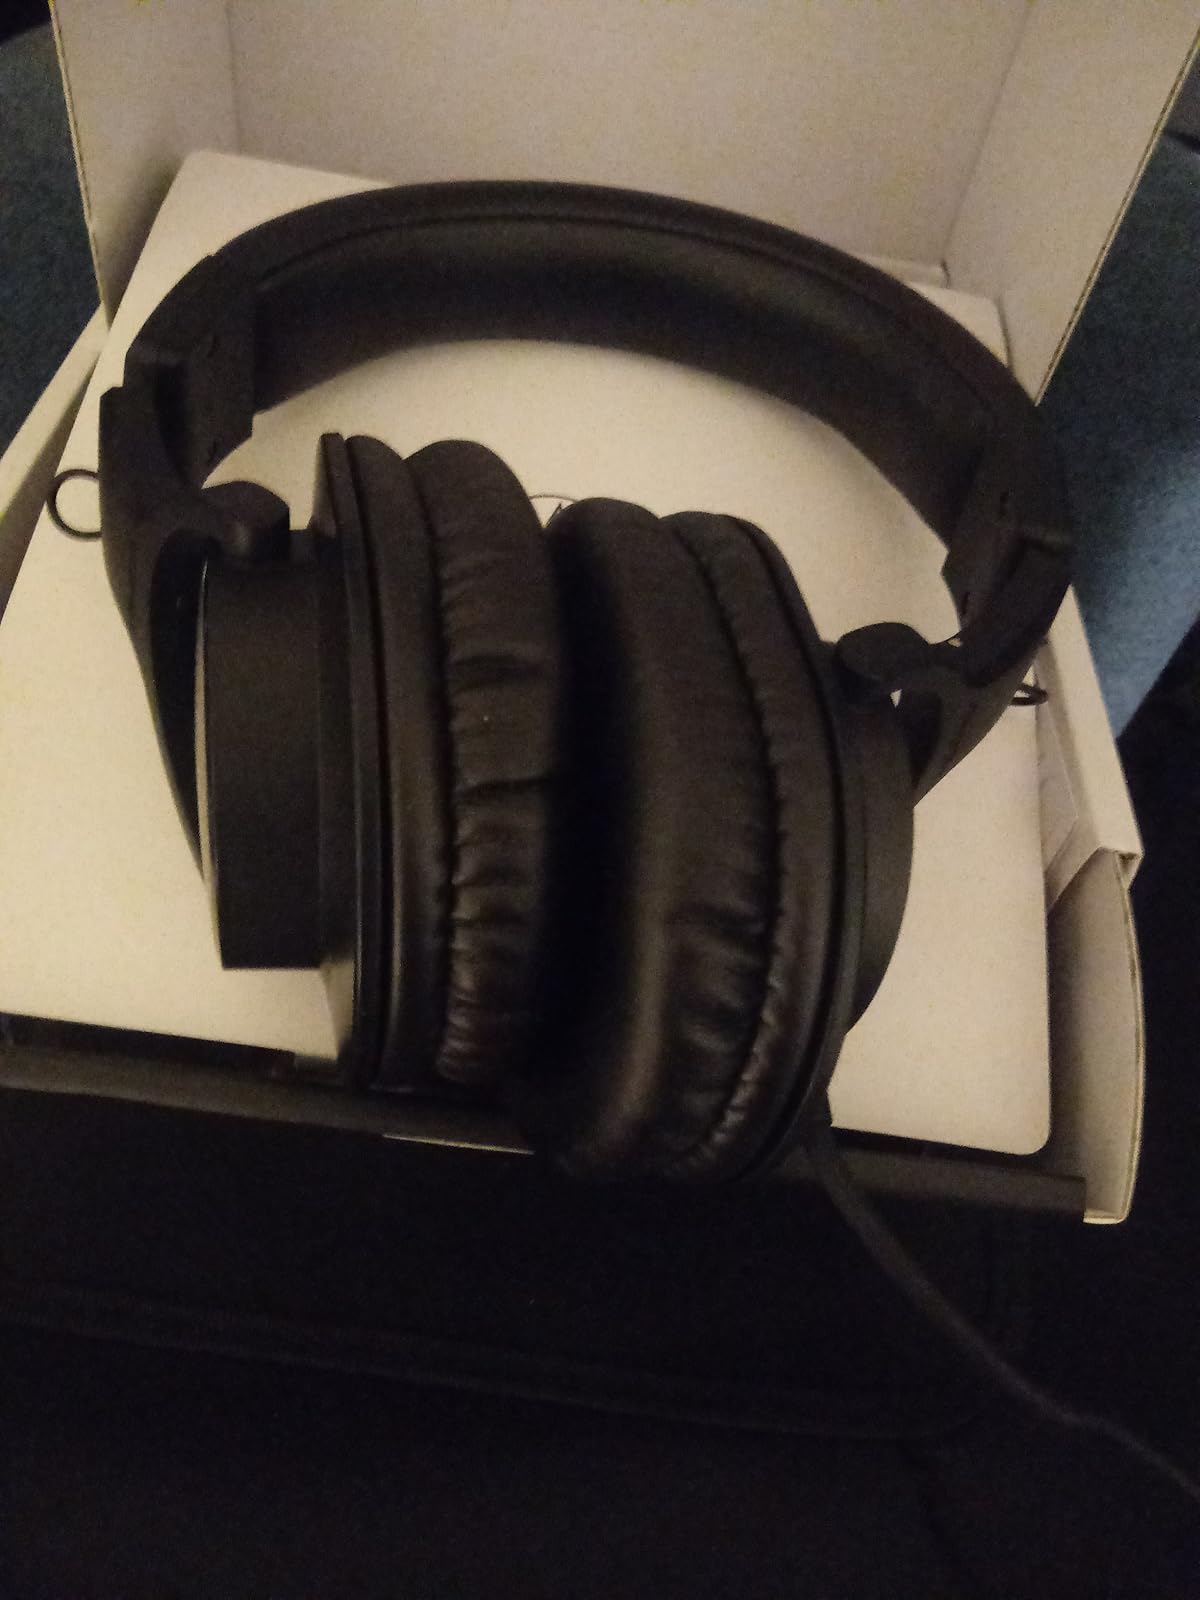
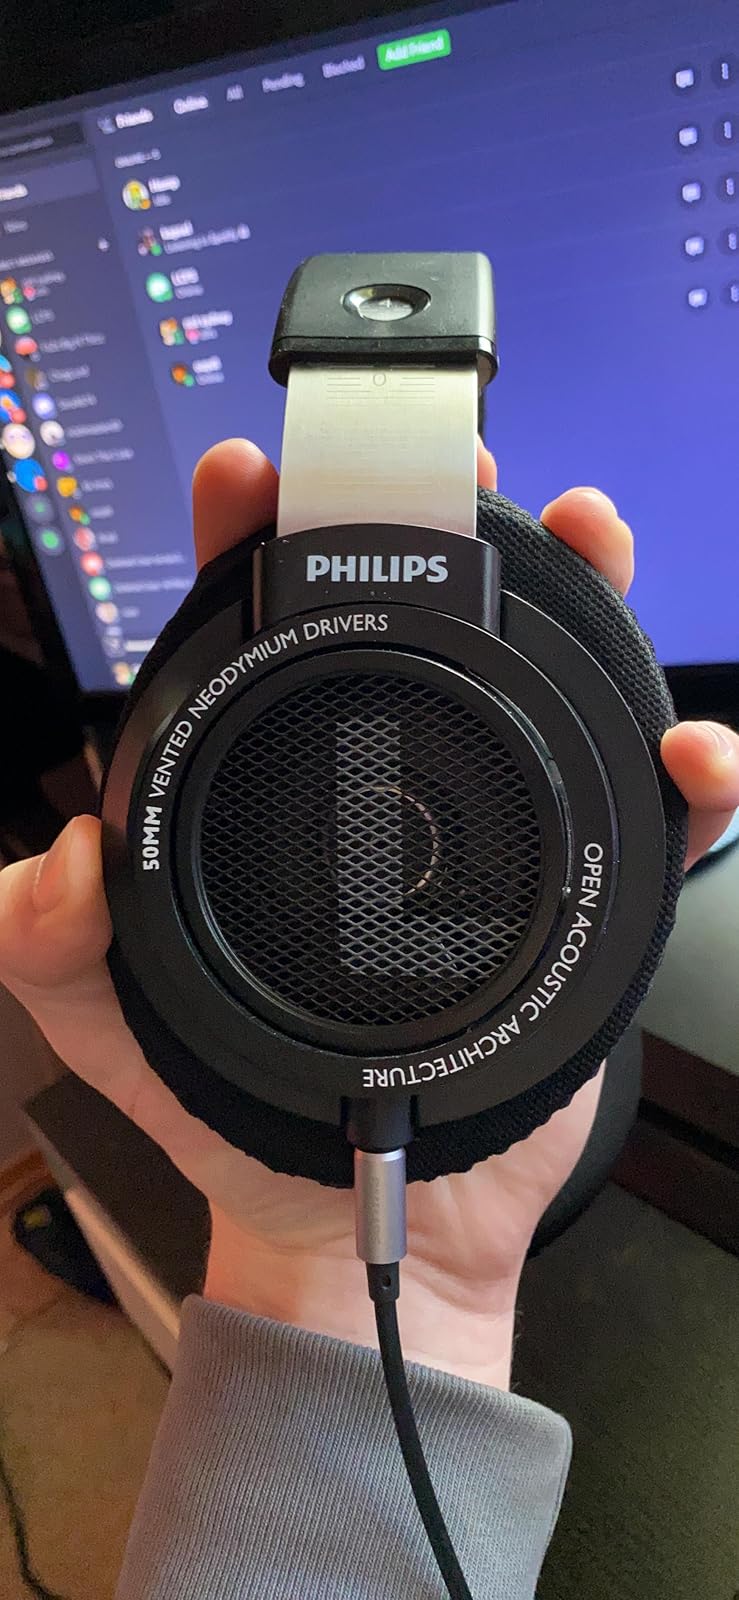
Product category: headphones
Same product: no